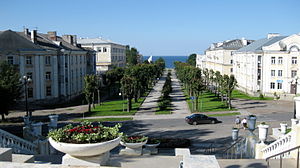
Sillamäe
Sillamäe er en lille by med 17.300 indbyggere i det nordlige Estland ud til Den Finske Bugt ikke langt fra grænsen til Rusland.